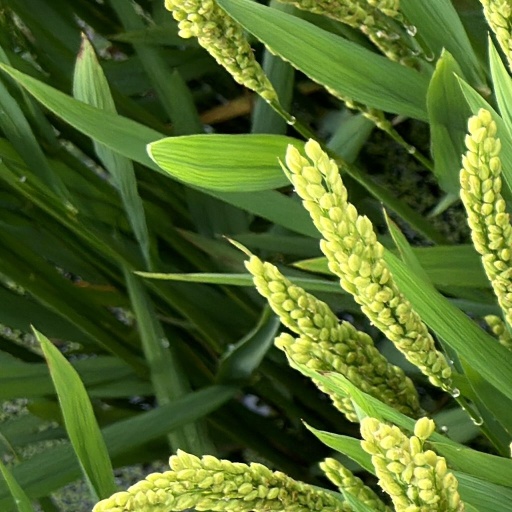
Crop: rice